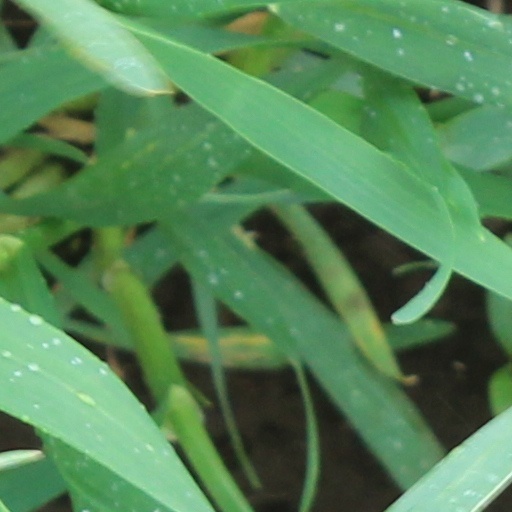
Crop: wheat